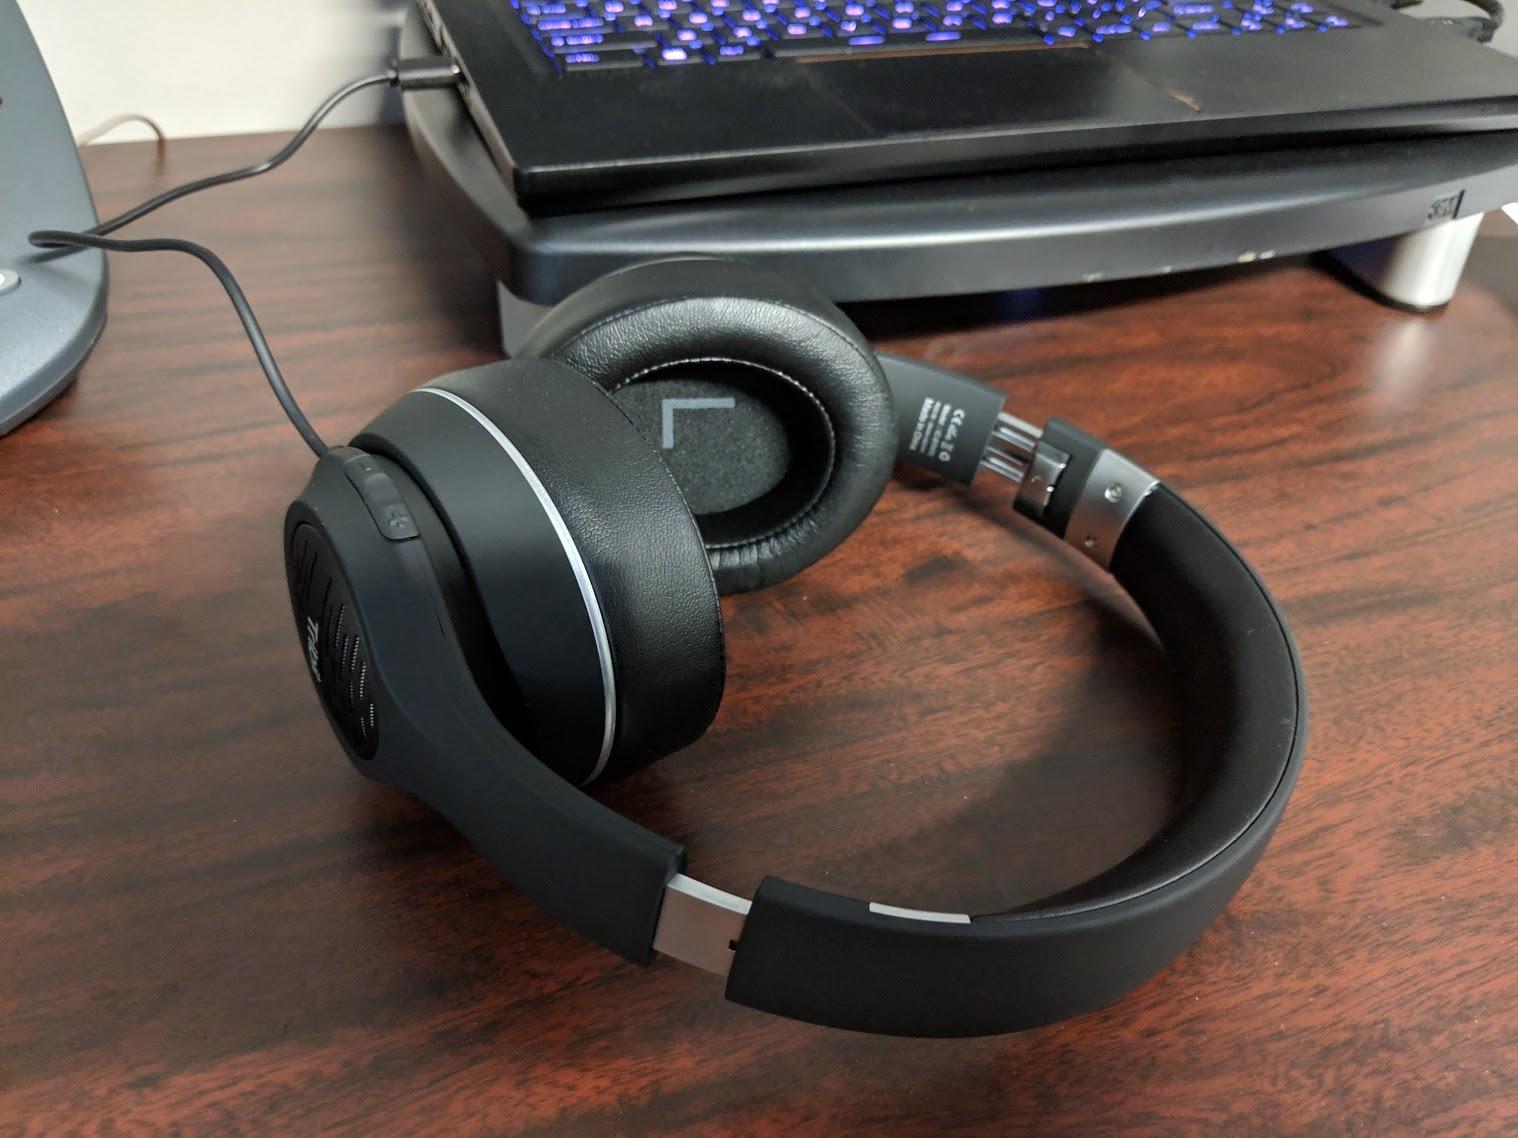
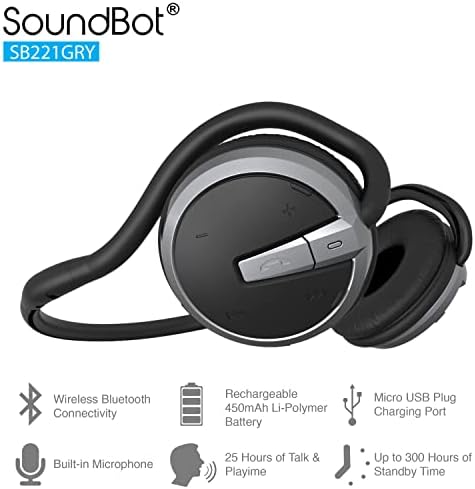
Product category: headphones
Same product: no